Louis Alexandre d'Albignac

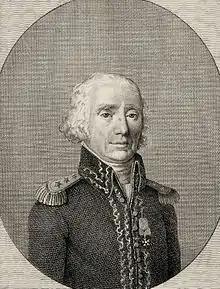
Louis Alexandre Portrait

Louis Alexandre d'Albignac (1739–1825) was a French général de division (major general). He was a chevalier of the Legion of Honour and a commander of the Order of Saint Louis.